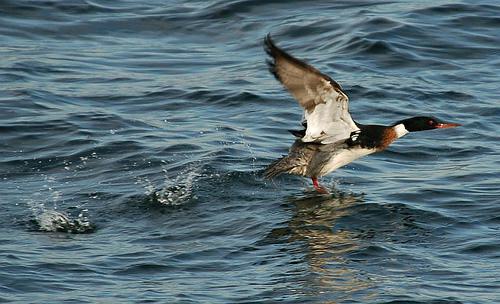
A photo of a red breasted merganser